Randolph County High School

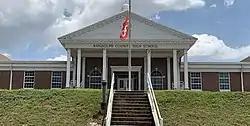

Randolph County High School (RCHS) is a public middle and high school in Wedowee, Alabama, United States. It was established in 1910 and is part of the Randolph County School System. Parts of the school have burned down twice, once in 1910 and again in 1994. The school courted controversy when its principal banned interracial couples at its school dances.